Roberto Venturoni

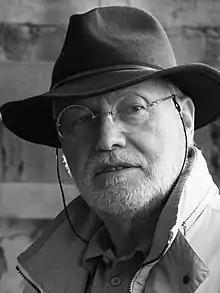
Roberto Venturoni

Roberto Venturoni (Rome, 22 October 1945 – Rome, 18 September 2011), was an Italian painter, engraver and sculptor.